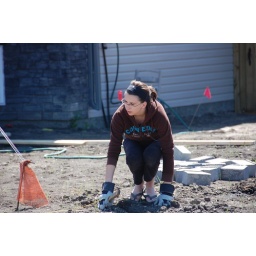
Putting in the front yard flower bed and walk way to the shop.